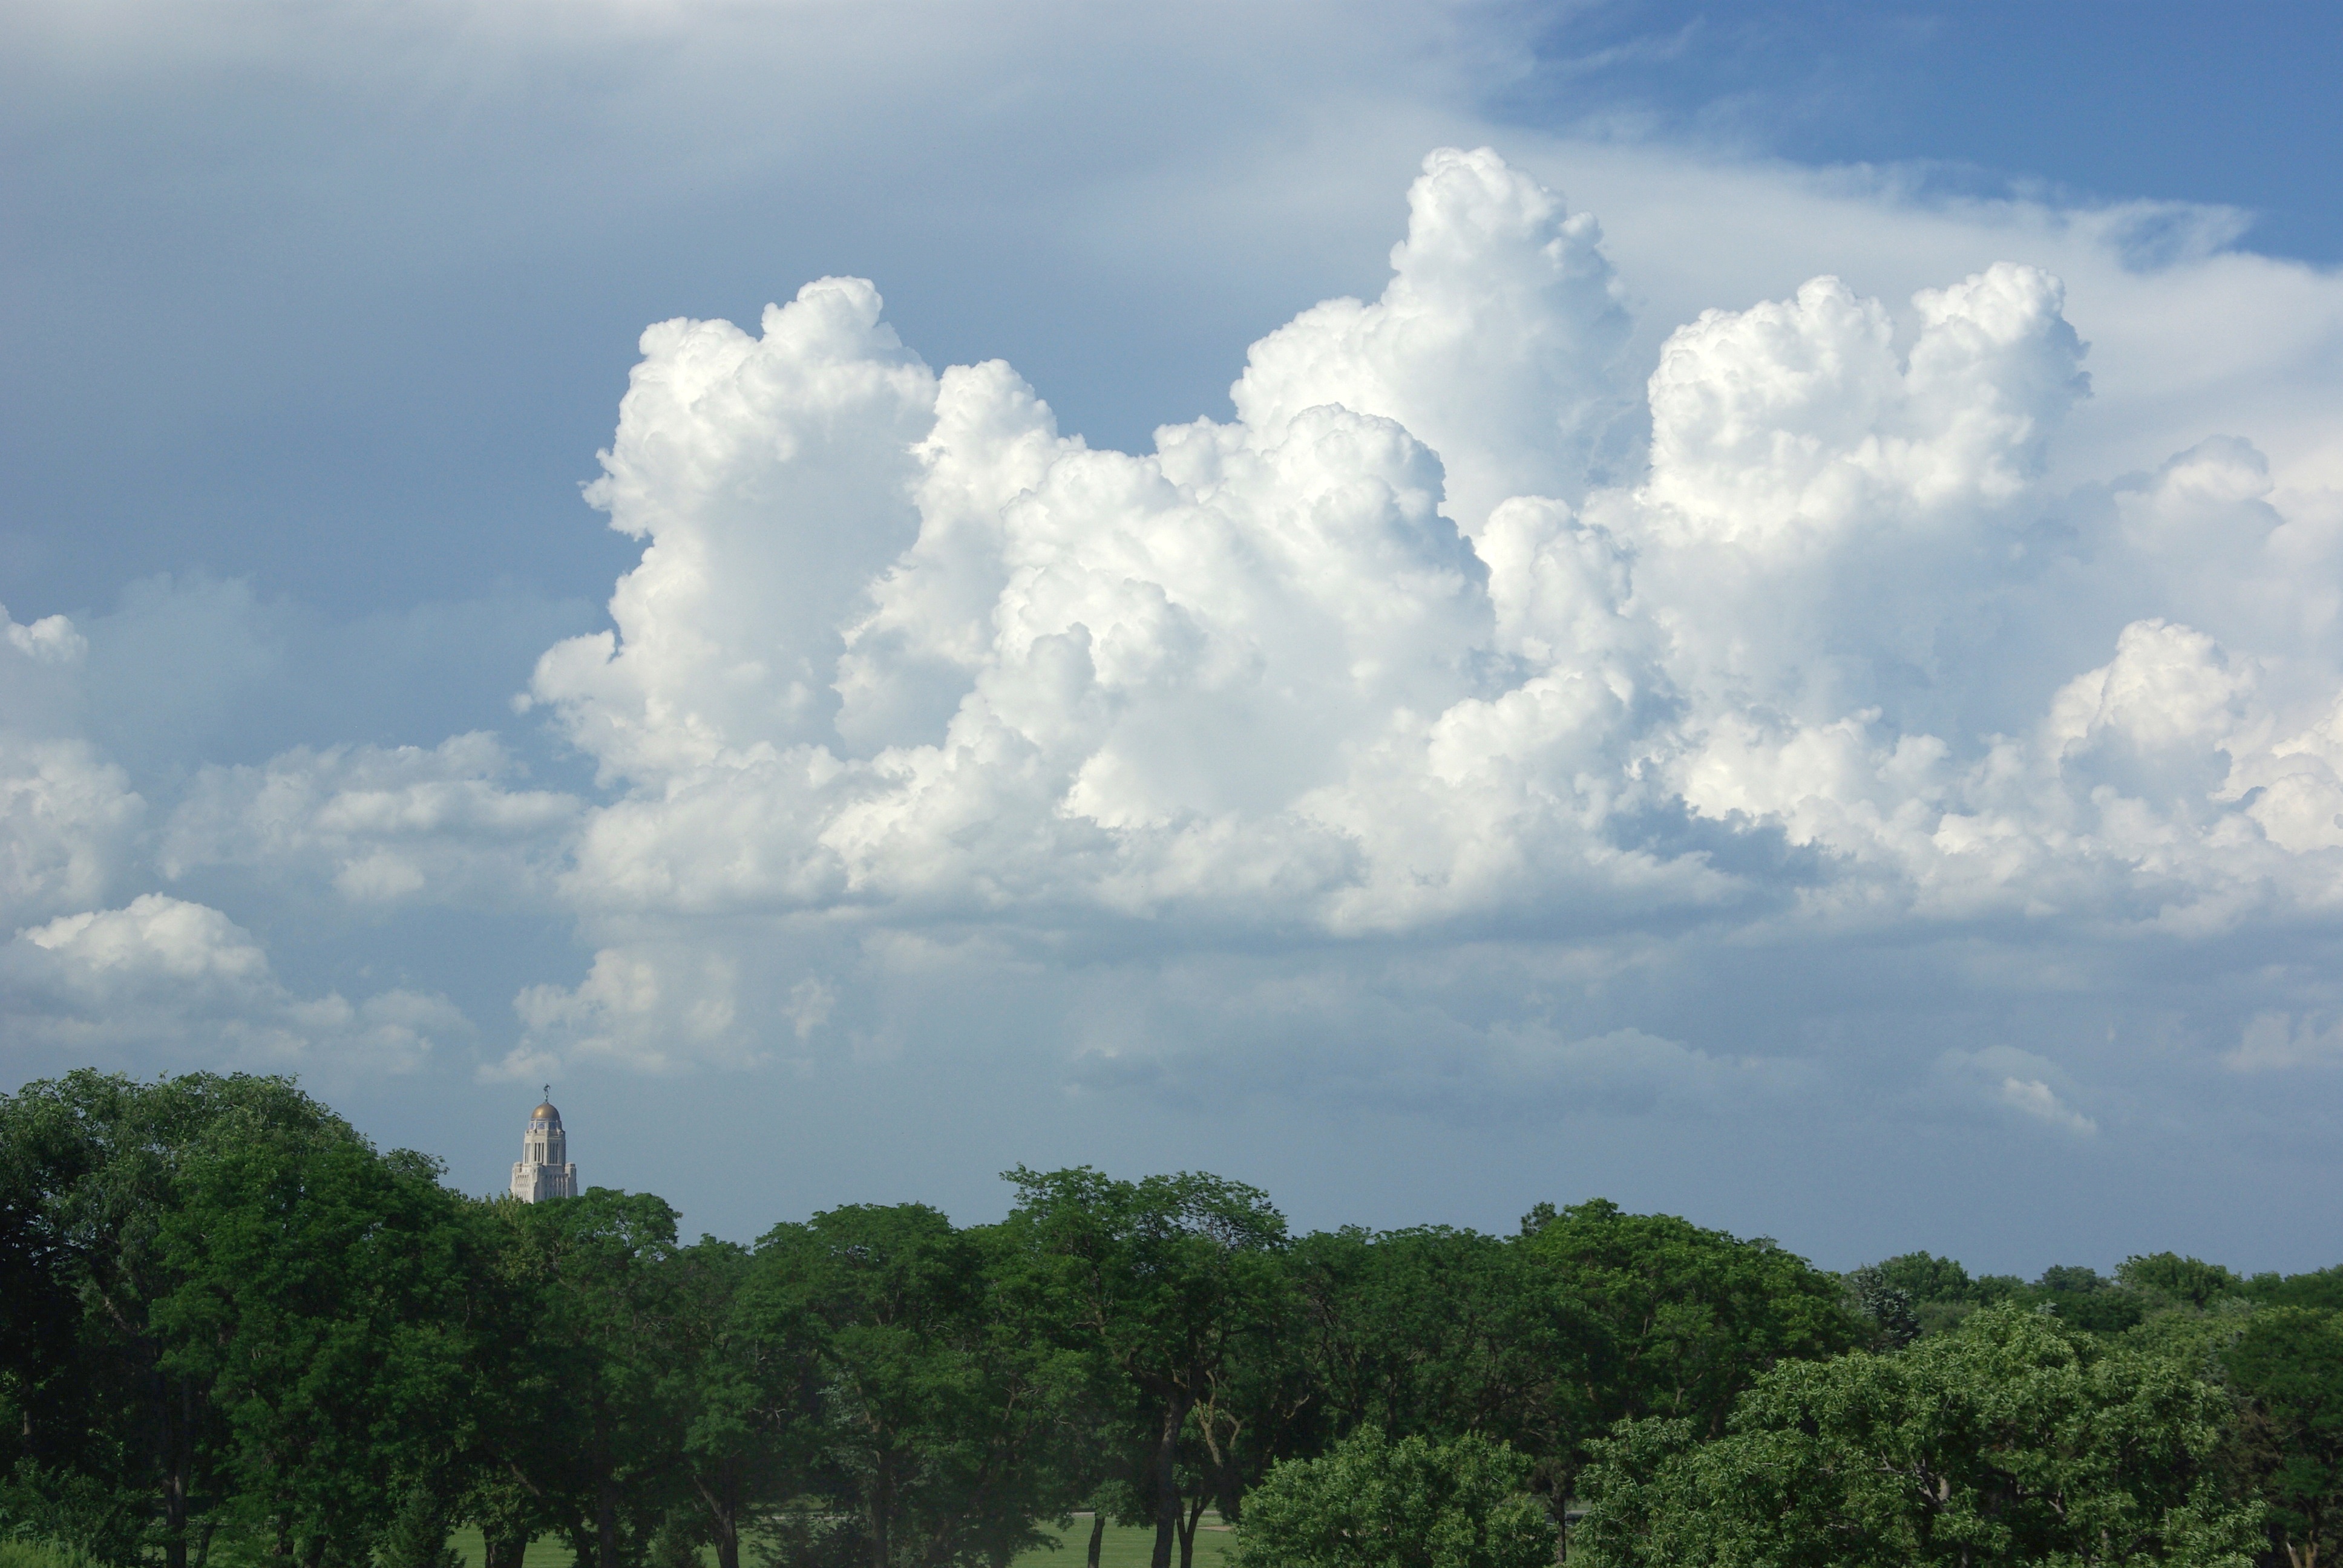
horizon, cloud, sky, field, prairie, wind, cumulus, plain, meteorological phenomenon